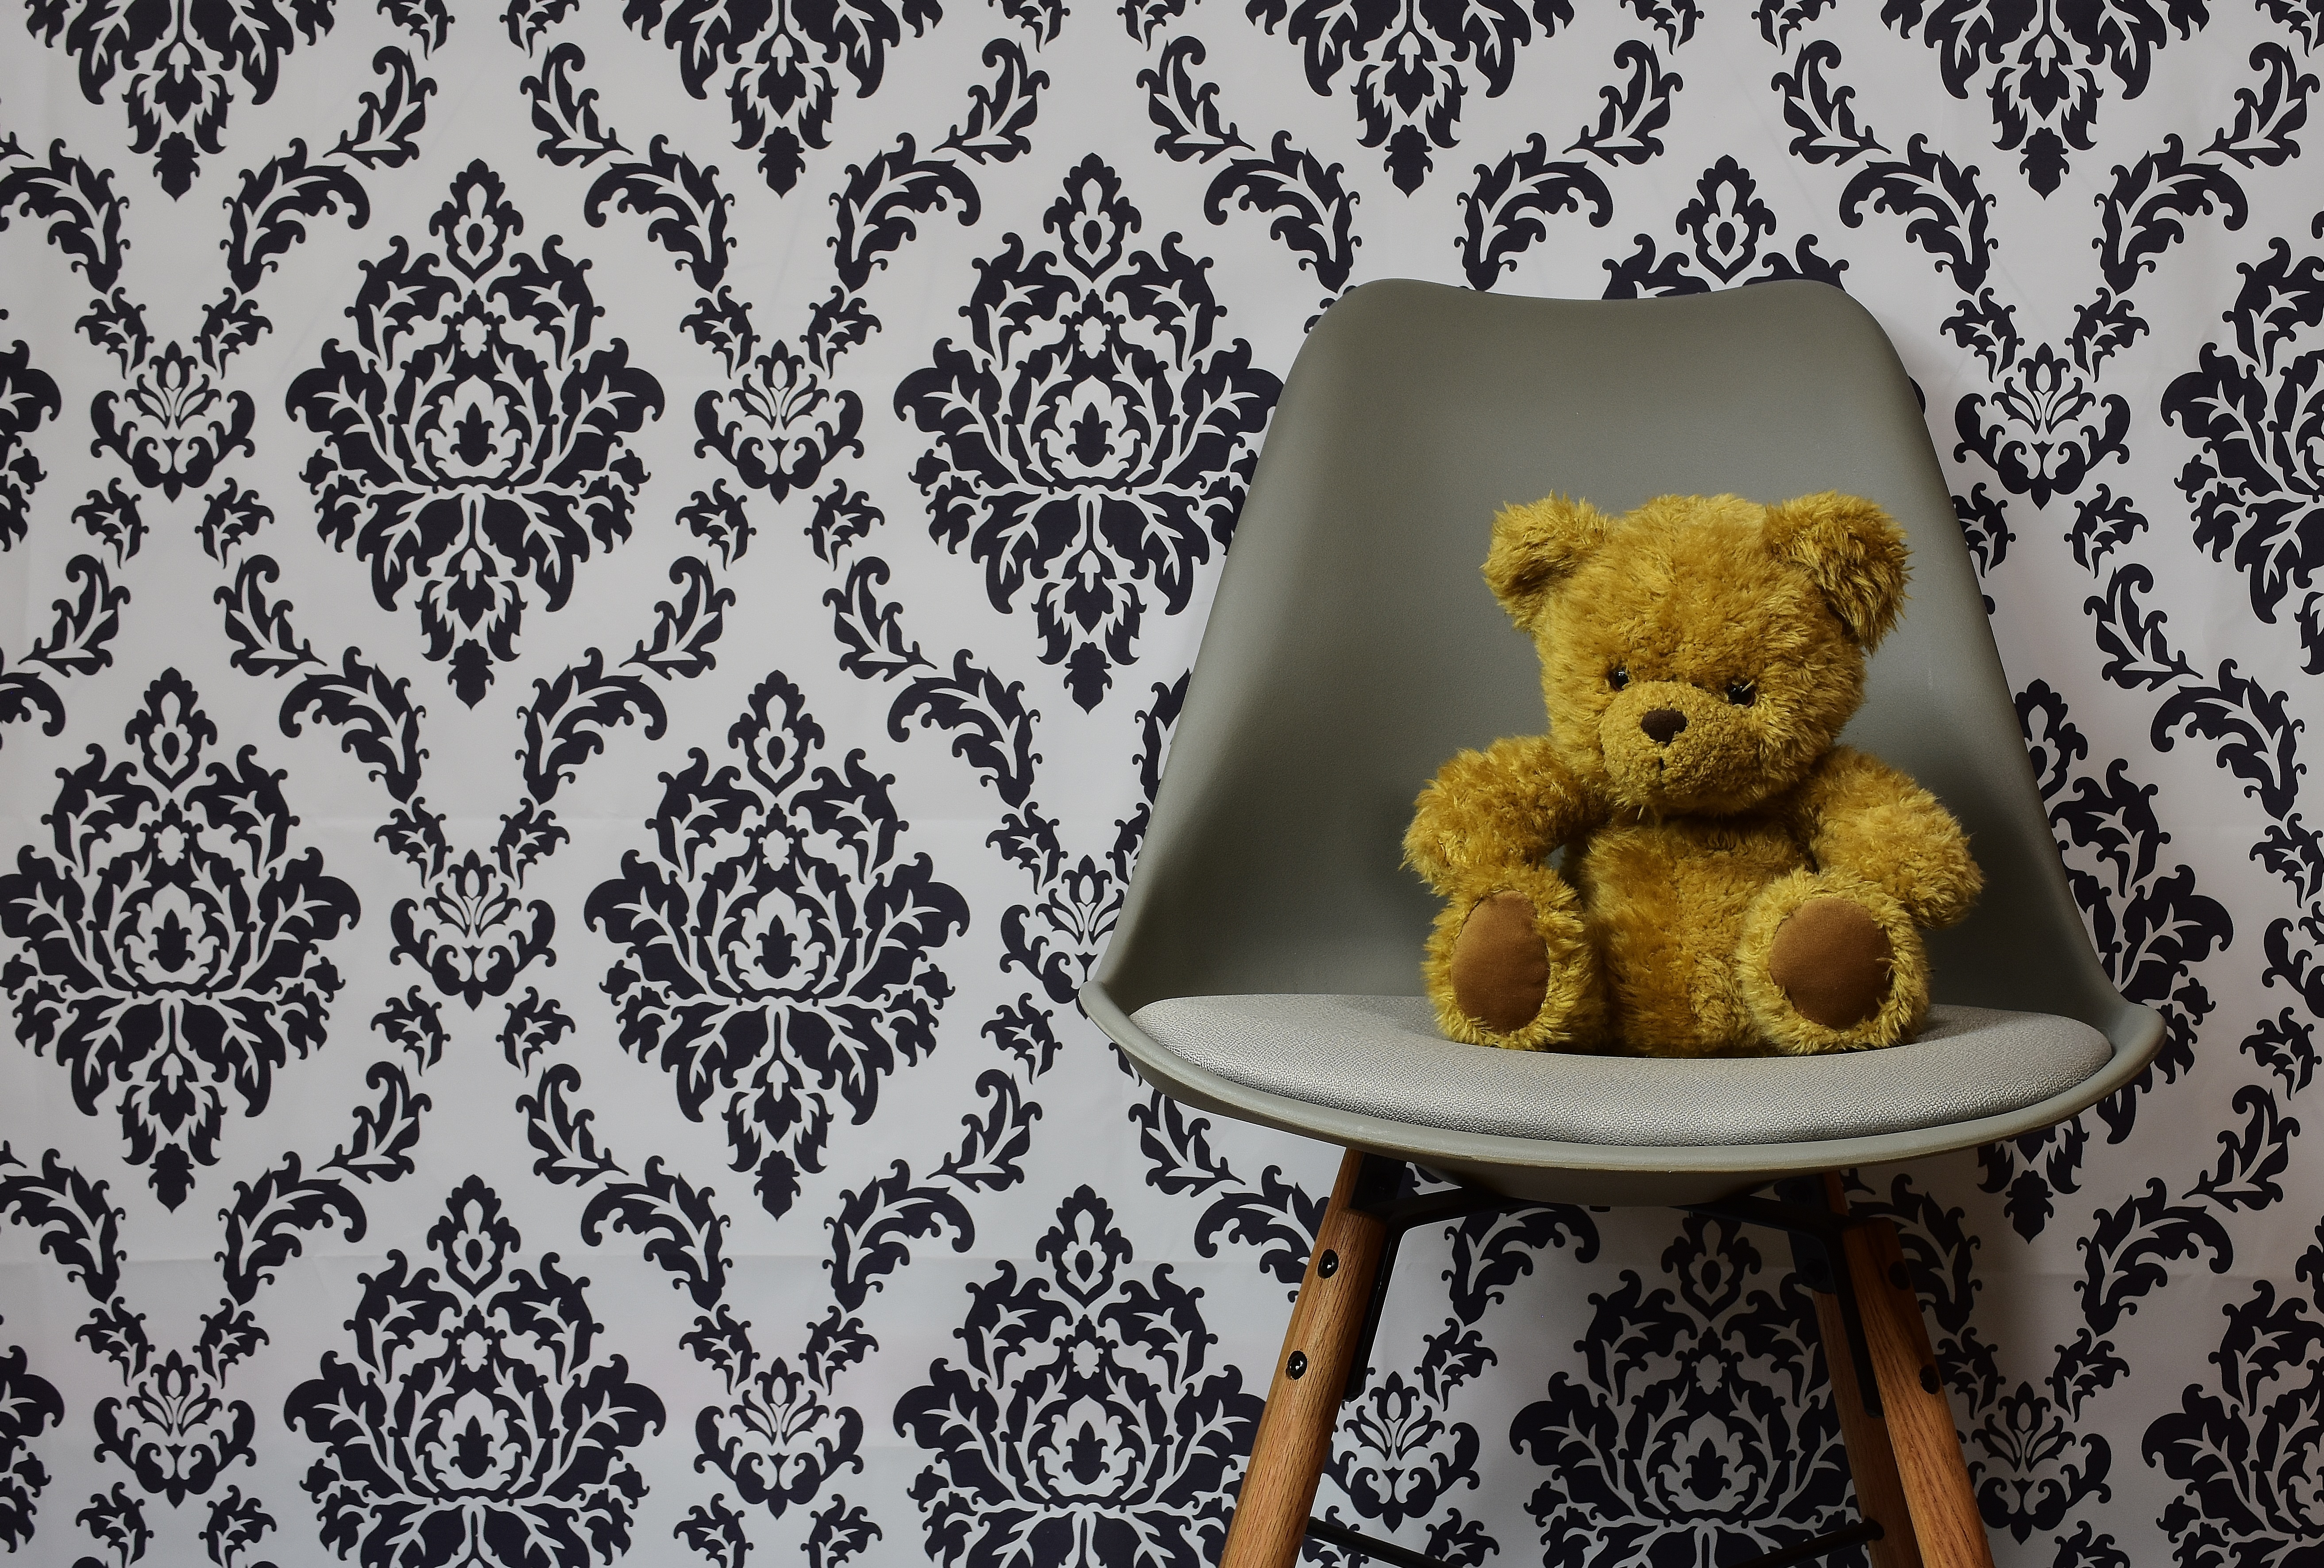
abstract, chair, pattern, modern, material, teddy bear, crochet, textile, art, background, bears, plush, teddy